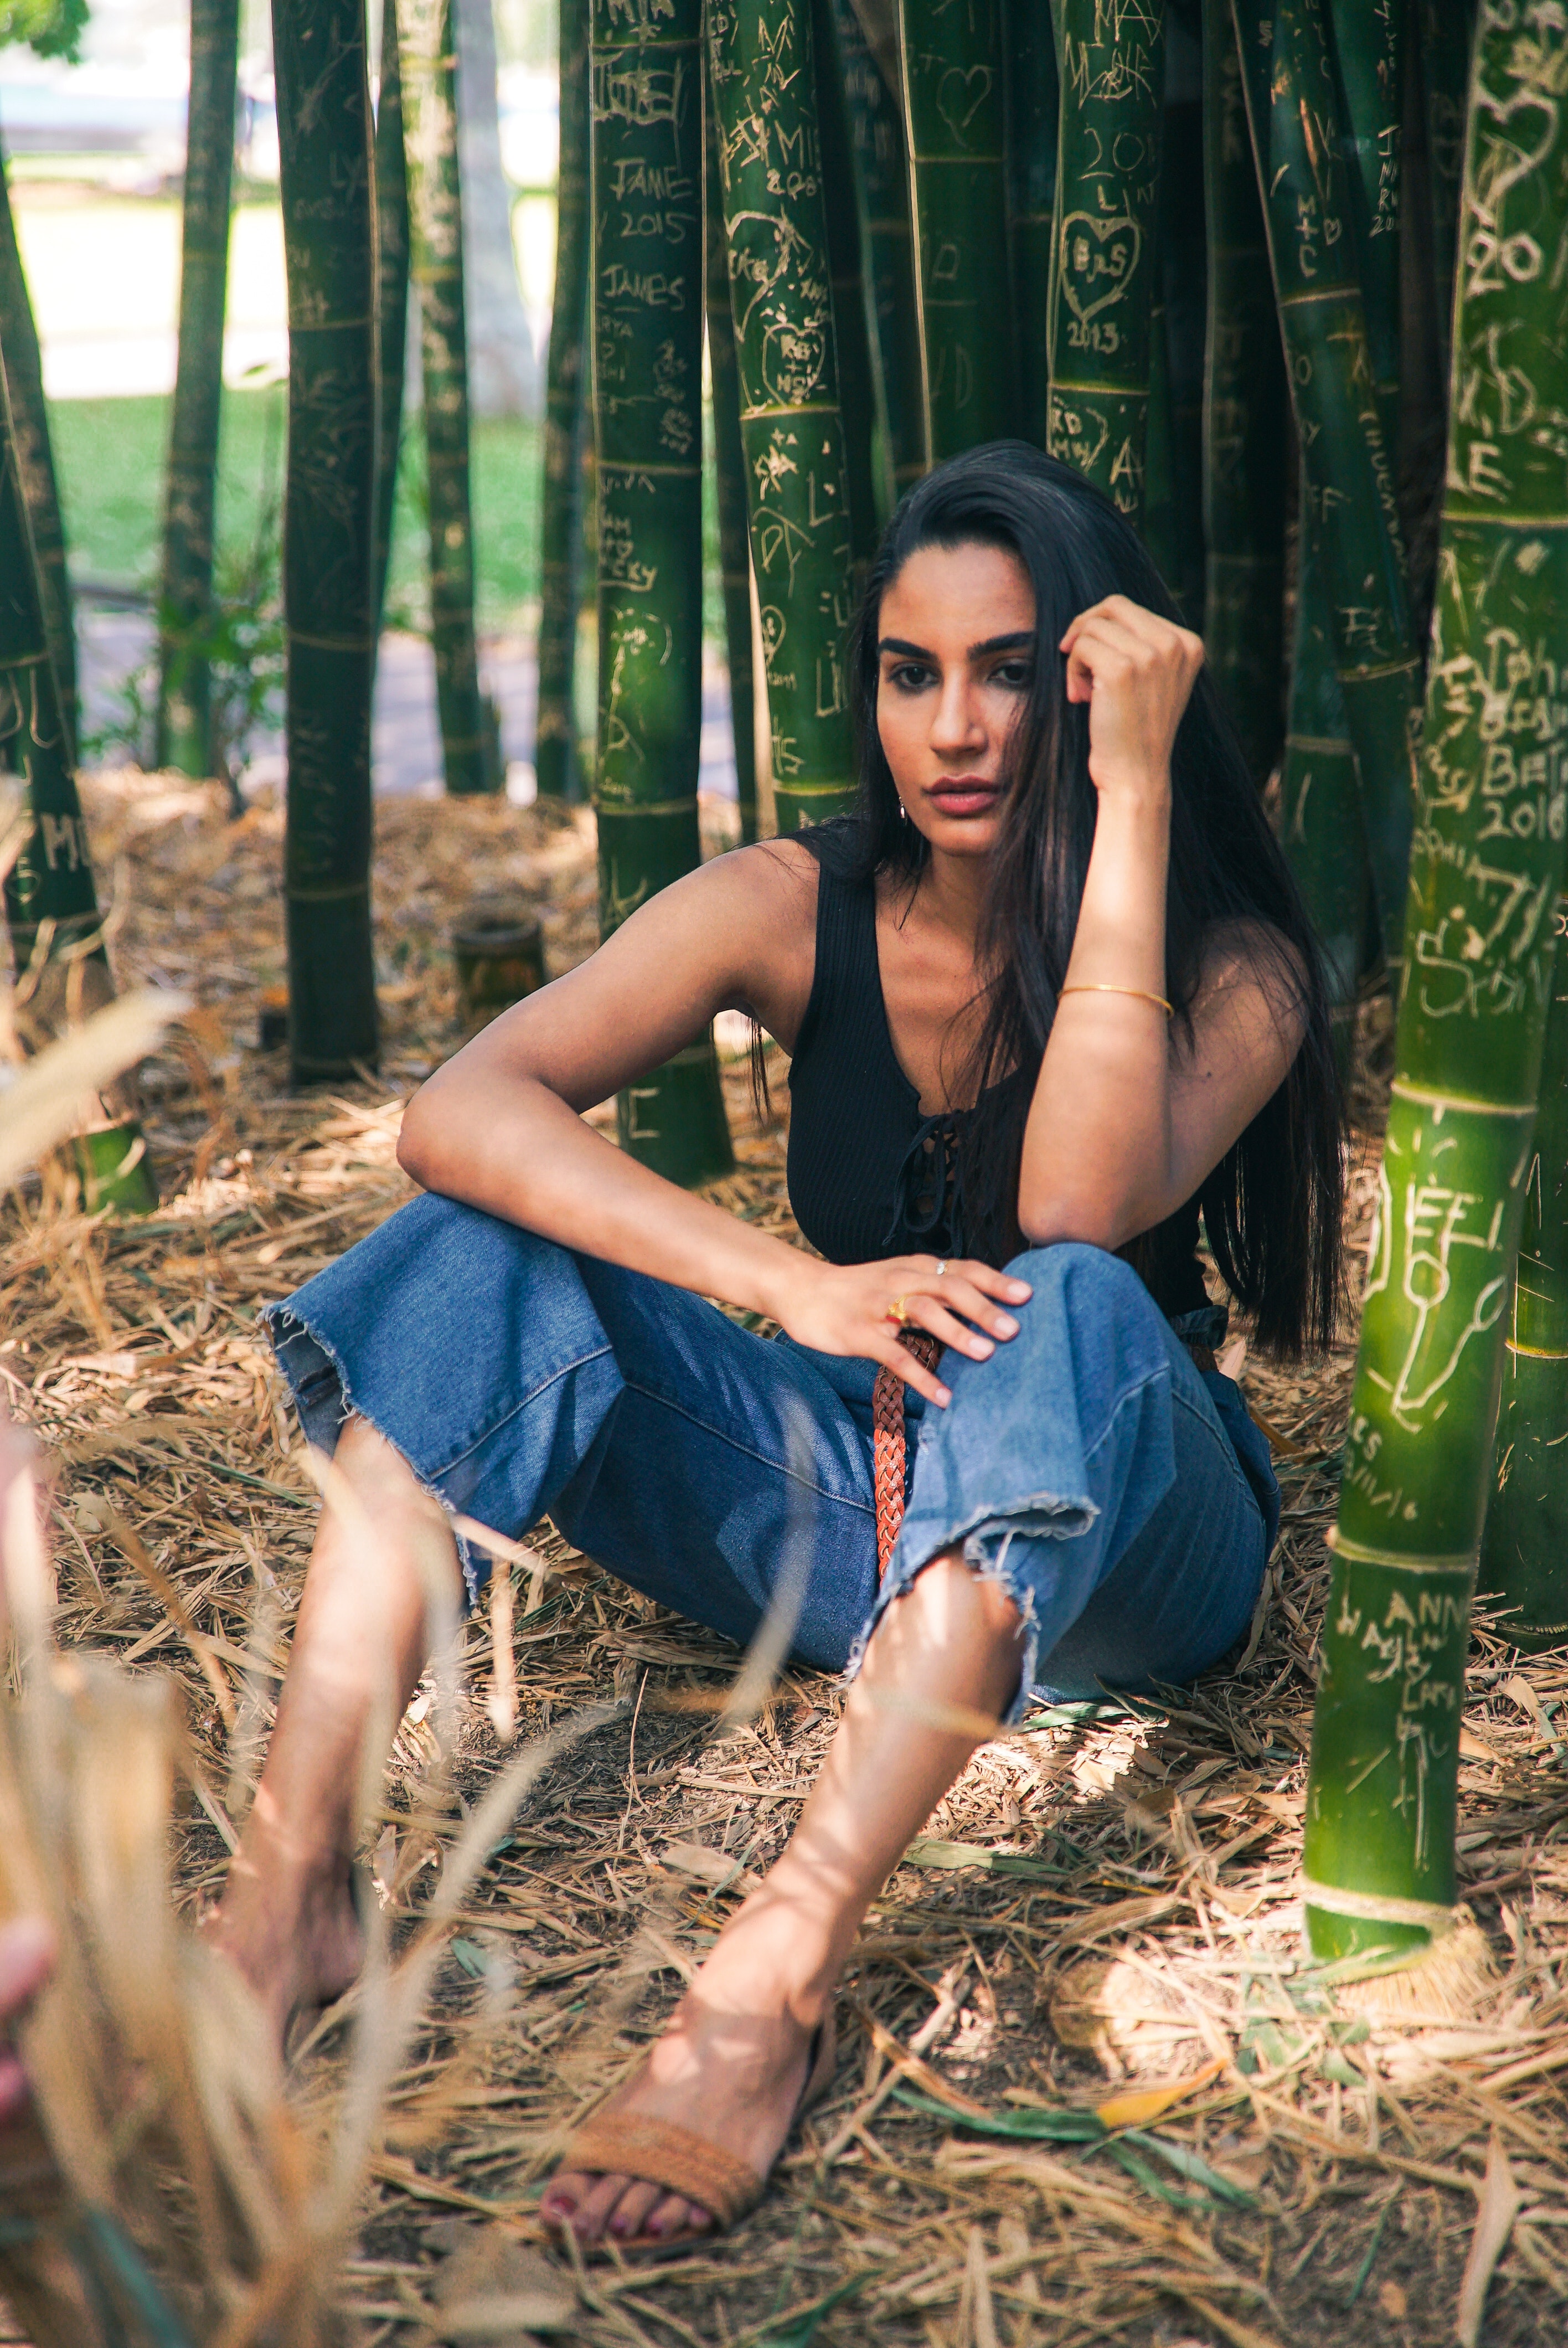
People in nature, sitting, beauty, tree, fashion, forest, grass, eye, cool, model, photo shoot, leg, jeans, photography, sunlight, long hair, jungle, adaptation, plant, wood, woodland, denim, shorts, leisure, brown hair, trunk, black hair